Morikami Museum and Japanese Gardens

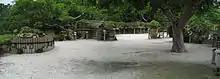
Bonsai Garden at the museum.

The original museum building, Yamato-kan, is designed as a Japanese villa. It features a dry landscape garden and a permanent exhibit on the history of the Yamato Colony in Boca Raton, and a hands-on exhibit, "Japan Through the Eyes of a Child". The main museum building houses three exhibits, a 225-seat theater, a tea house, classrooms, a research library, a store, and the Cornell Cafe. There are more than 7,000 artifacts that make up Morikami's collection.